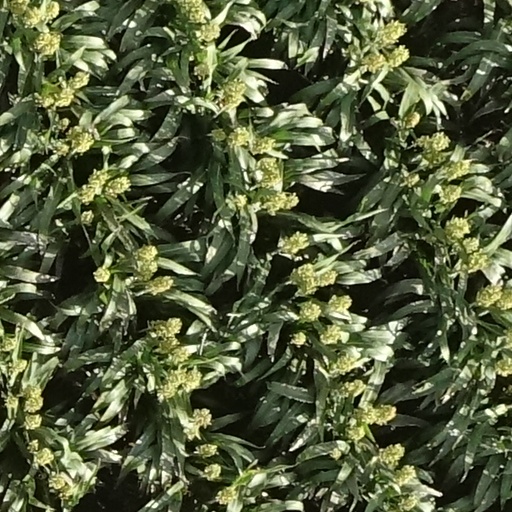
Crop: sorghum